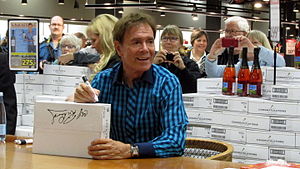
Cliff Richard / 1958—1963: Succes og stjernestatus
Cliff Richard promoverer sin vin i Danmark, Hjørring 2015
Sir Cliff Richard er en sanger fra England. Han har gennem over 50 år haft stor succes, og han kendes af sine mange fans blot under sit fornavn.